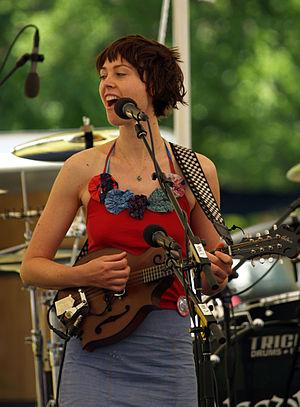
The Ditty Bops est un groupe de musique américain originaire de Los Angeles.